Shieu Fuh-sheng

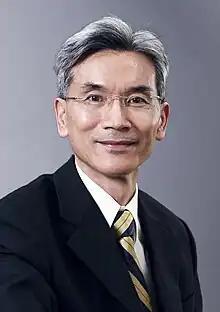
Official portrait, 2023

Shieu Fuh-sheng (born 22 August 1959) is a Taiwanese engineer and materials scientist who served as the Minister of Environment of Taiwan from 22 August 2023 to 20 May 2024.